Kong Quan

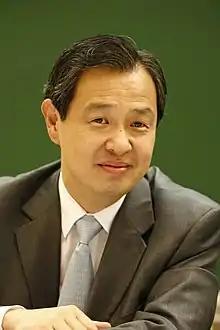
Kong in August 2008

Kong Quan (born November 1955) is a Chinese diplomat and politician who served as Chinese Ambassador to France and Monaco from 2008 to 2013.